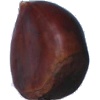
Label: Chestnut 1